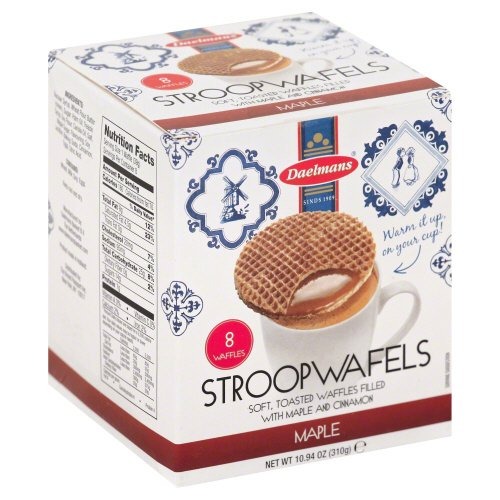
Item Name: Daelmans Wafer Maple Jmbo Stroopwa 10.94 Oz (Pack Of 8)
Value: 87.5
Unit: Ounce

Price: 46.98